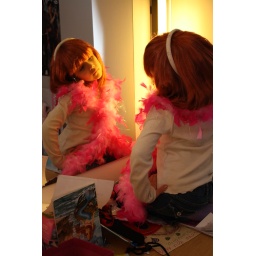
The little girl in the mirror